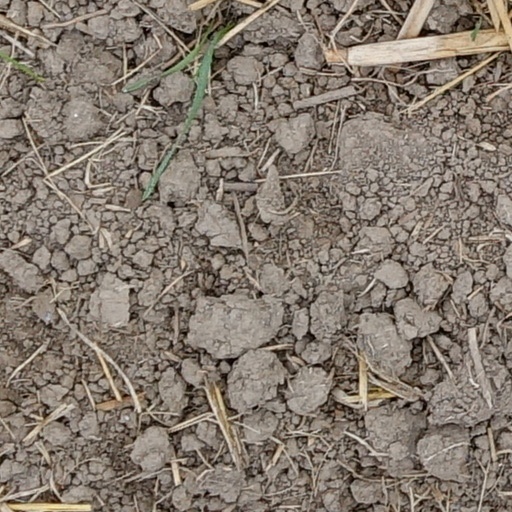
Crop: wheat